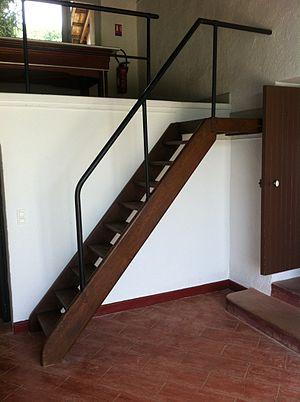
Escalier de la maison Zervos
La maison Zervos, surnommée « la Goulotte », est une maison de Vézelay rénovée et aménagée entre 1937 à 1943 par l'architecte Jean Badovici, avec la participation supposée d'Eileen Gray.